Teddy Altman

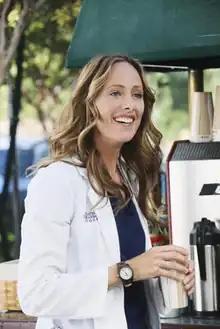
Kim Raver as Dr. Teddy Altman in 2010.

Theodora Grace "Teddy" Altman, M.D., F.A.C.S. is a fictional character from the ABC medical drama "Grey's Anatomy". The character was created by series producer Shonda Rhimes, and is portrayed by Kim Raver. She was introduced as a recurring character in Season 6, but is later upgraded to series-regular in the same season after Katherine Heigl's departure from the series.